LOCAD

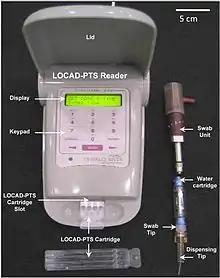
The LOCAD-PTS, currently aboard the ISS.

The Lab-On-a-Chip Application Development – Portable Test System (LOCAD-PTS) is a handheld device for microbial monitoring aboard the ISS. It evolved from the Endosafe-Portable Test System (Endosafe-PTS), developed by Charles River Laboratories for use in the pharmaceutical and health care industries. In 2004–2005, Charles River Laboratories teamed up with Carnegie Institution for Science and NASA Marshall Space Flight Center, including BAE Systems and Jacobs Technology, to modify the Endosafe-PTS device (and a sample handling system) for spaceflight. The LOCAD-PTS project has been funded in large part by NASA's Exploration Systems Mission Directorate (ESMD), under the Exploration Technology Development Program (ETDP), and specifically under the umbrella of Advanced Environmental Monitoring and Control (AEMC).